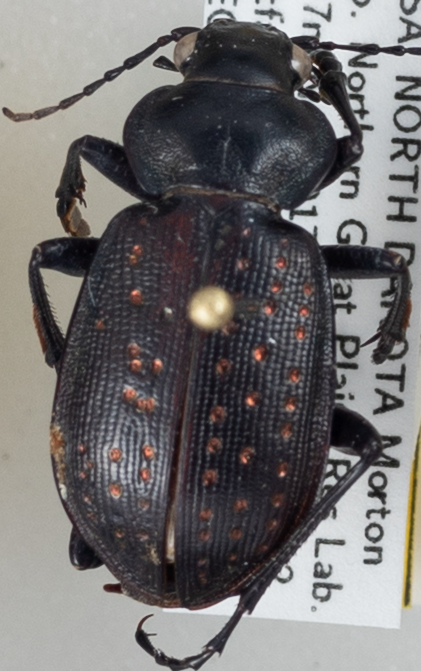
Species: Calosoma calidum
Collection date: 2020-06-23
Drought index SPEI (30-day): -2.09
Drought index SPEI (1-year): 0.54
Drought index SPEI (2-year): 1.28